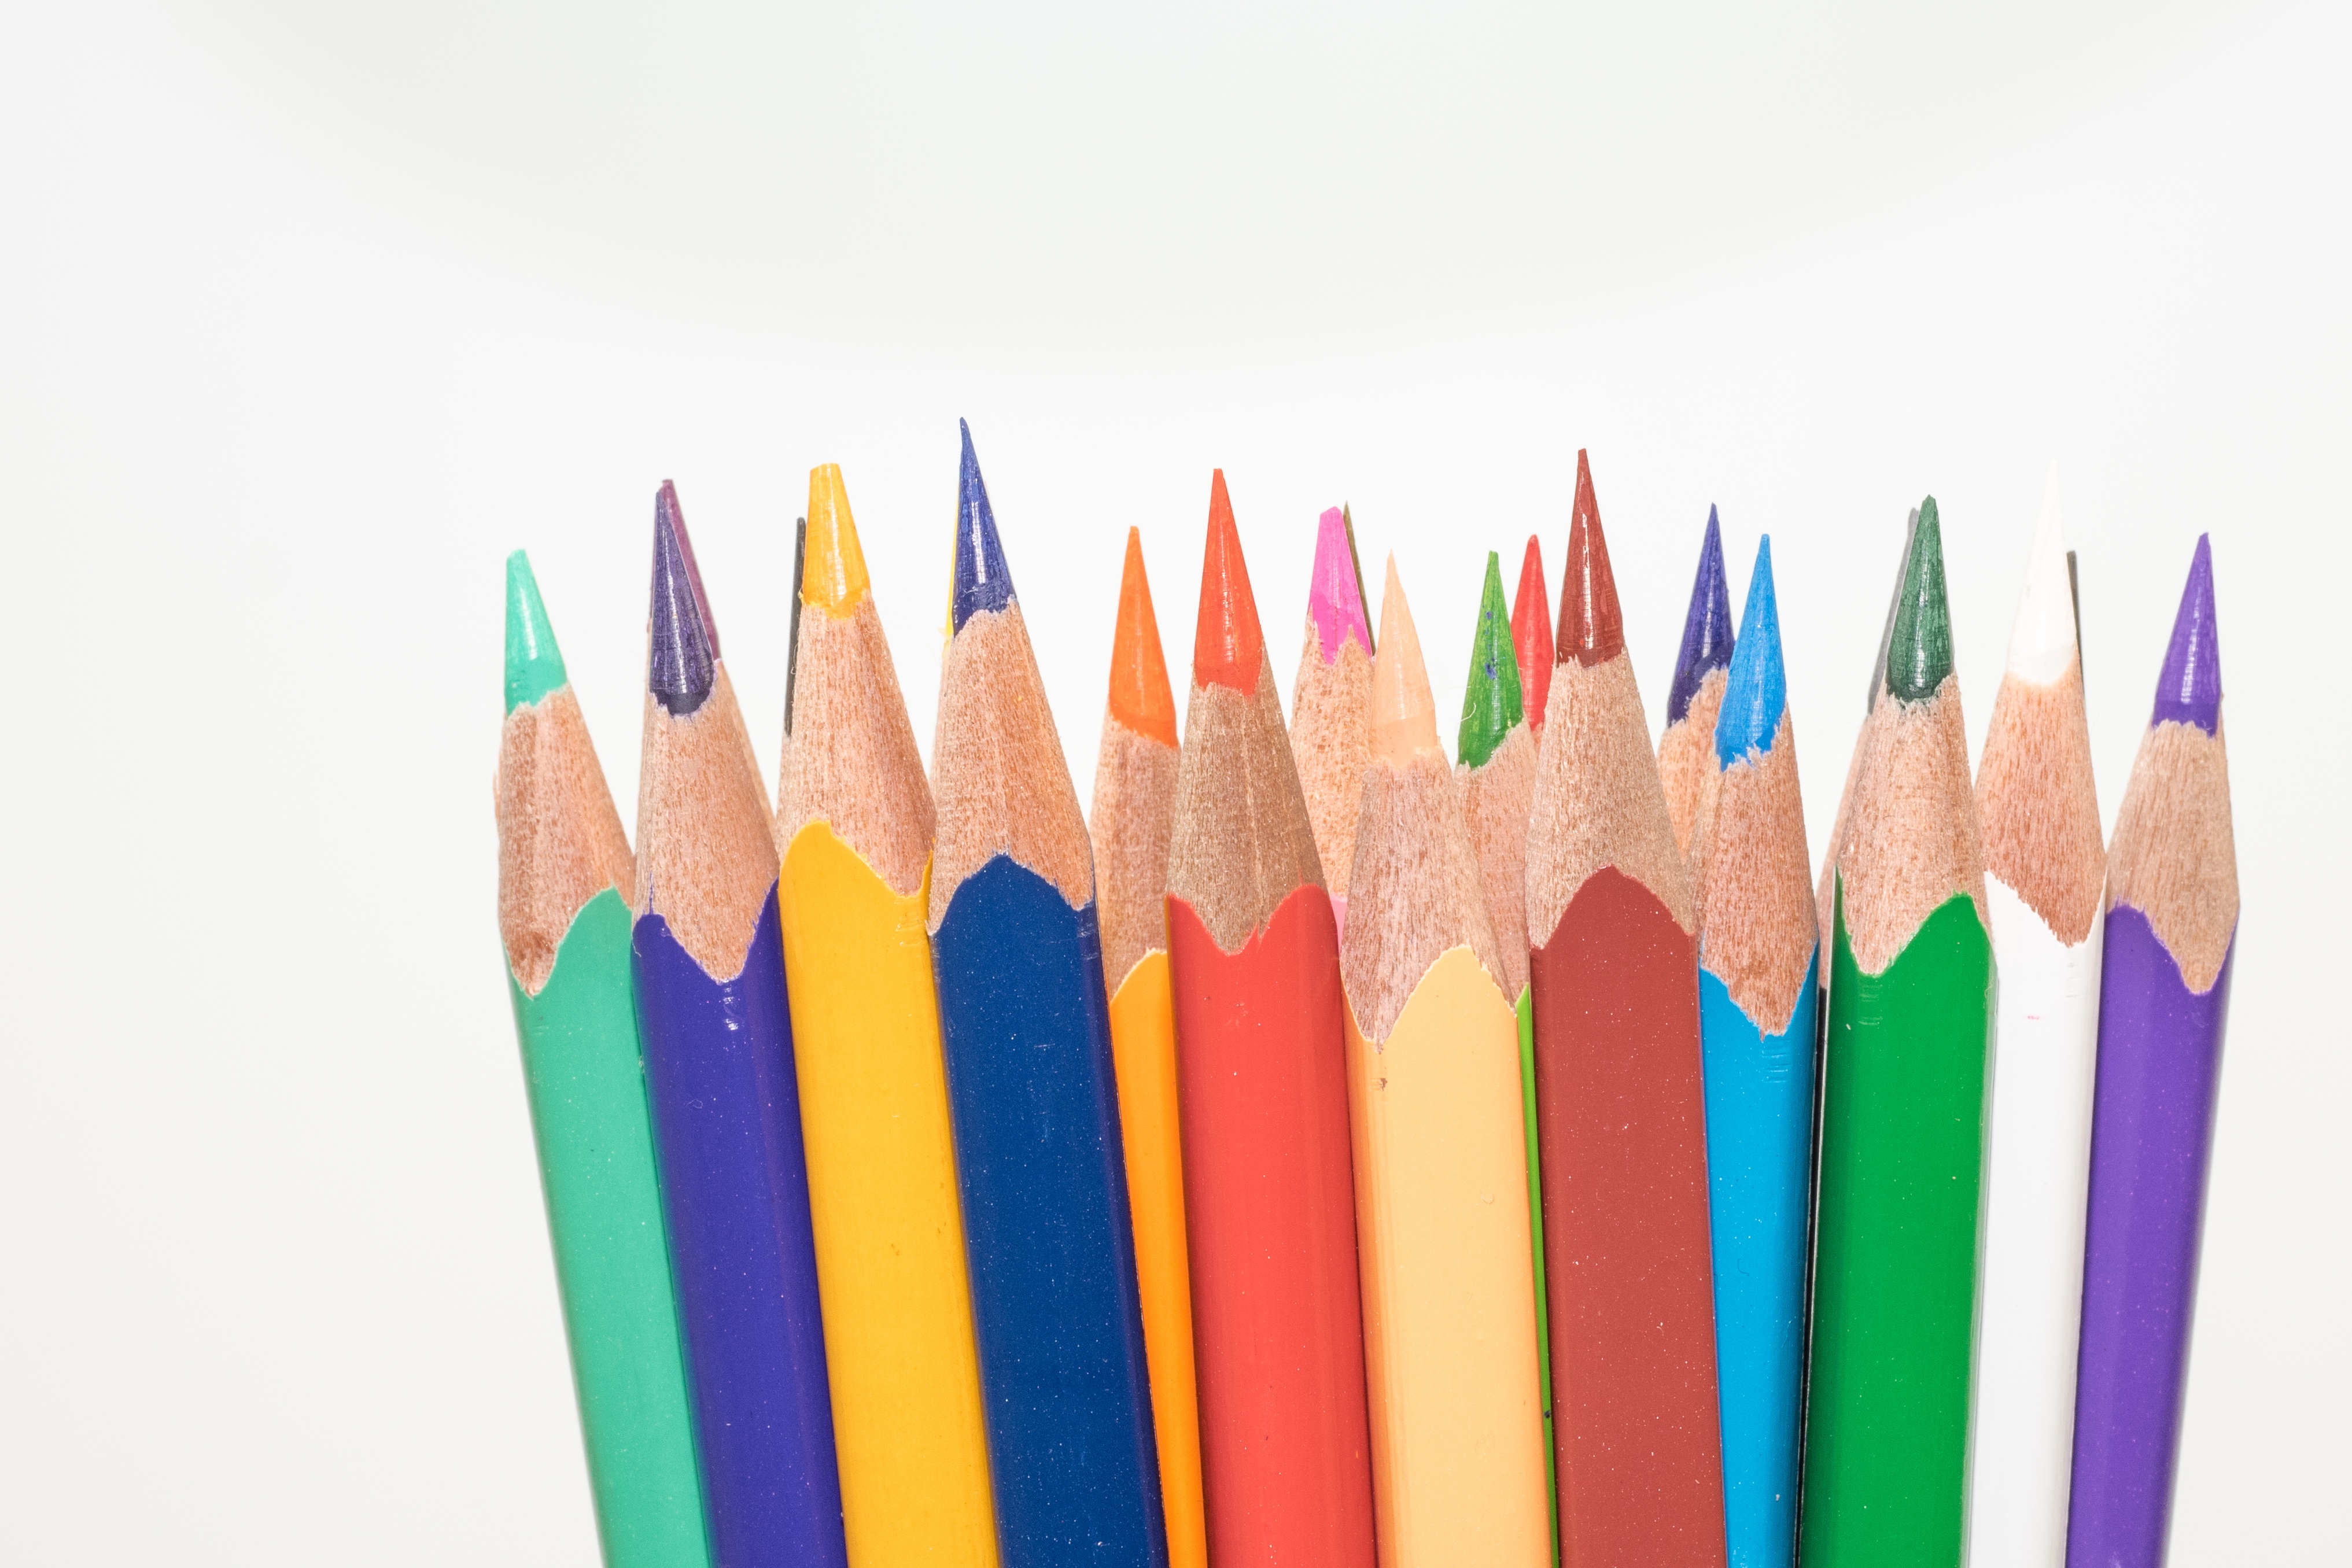
hand, pencil, finger, color, macro, office, paint, colorful, close, children, pens, kindergarten, school, crayons, draw, leave, pointed, colored pencils, ball pen, graphic design, colour pencils, wooden pegs, writing accessories, color series